West Virginia Schools for the Deaf and the Blind

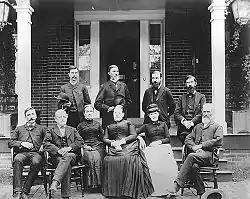
Faculty and staff at the West Virginia Schools for the Deaf and Blind in 1884. Standing left to right: Mr. Shaeffer, Principal John Collins Covell, Abraham D. Hays, and math professor E. L. Chapin; Seated left to right: school founder Howard Hille Johnson, J. B. McGann, Lulie Kern, Martha Clelland, Sarah Caruthers, and deaf school principal H. H. Chidester.

The idea to establish a school in West Virginia for the deaf and blind began in 1869 or early 1870. Professor Howard Hille Johnson of Franklin, himself blind, was instrumental in bringing a school for the deaf and blind to West Virginia. During his youth, Johnson had attended the Virginia School for the Deaf and the Blind in Staunton, Virginia. Shortly after West Virginia's statehood, Johnson recognized the need for such a school in the state and he began canvassing the state, gathering support for his project. Several towns including Romney, Clarksburg, and Parkersburg all lobbied to have the school located there, but Romney was selected following an offer consisting of the buildings and grounds of the Romney Literary Society's Romney Classical Institute. The Romney Classical Institute had lain dormant since the American Civil War when its libraries' volumes were destroyed and its campus was left beyond repair.